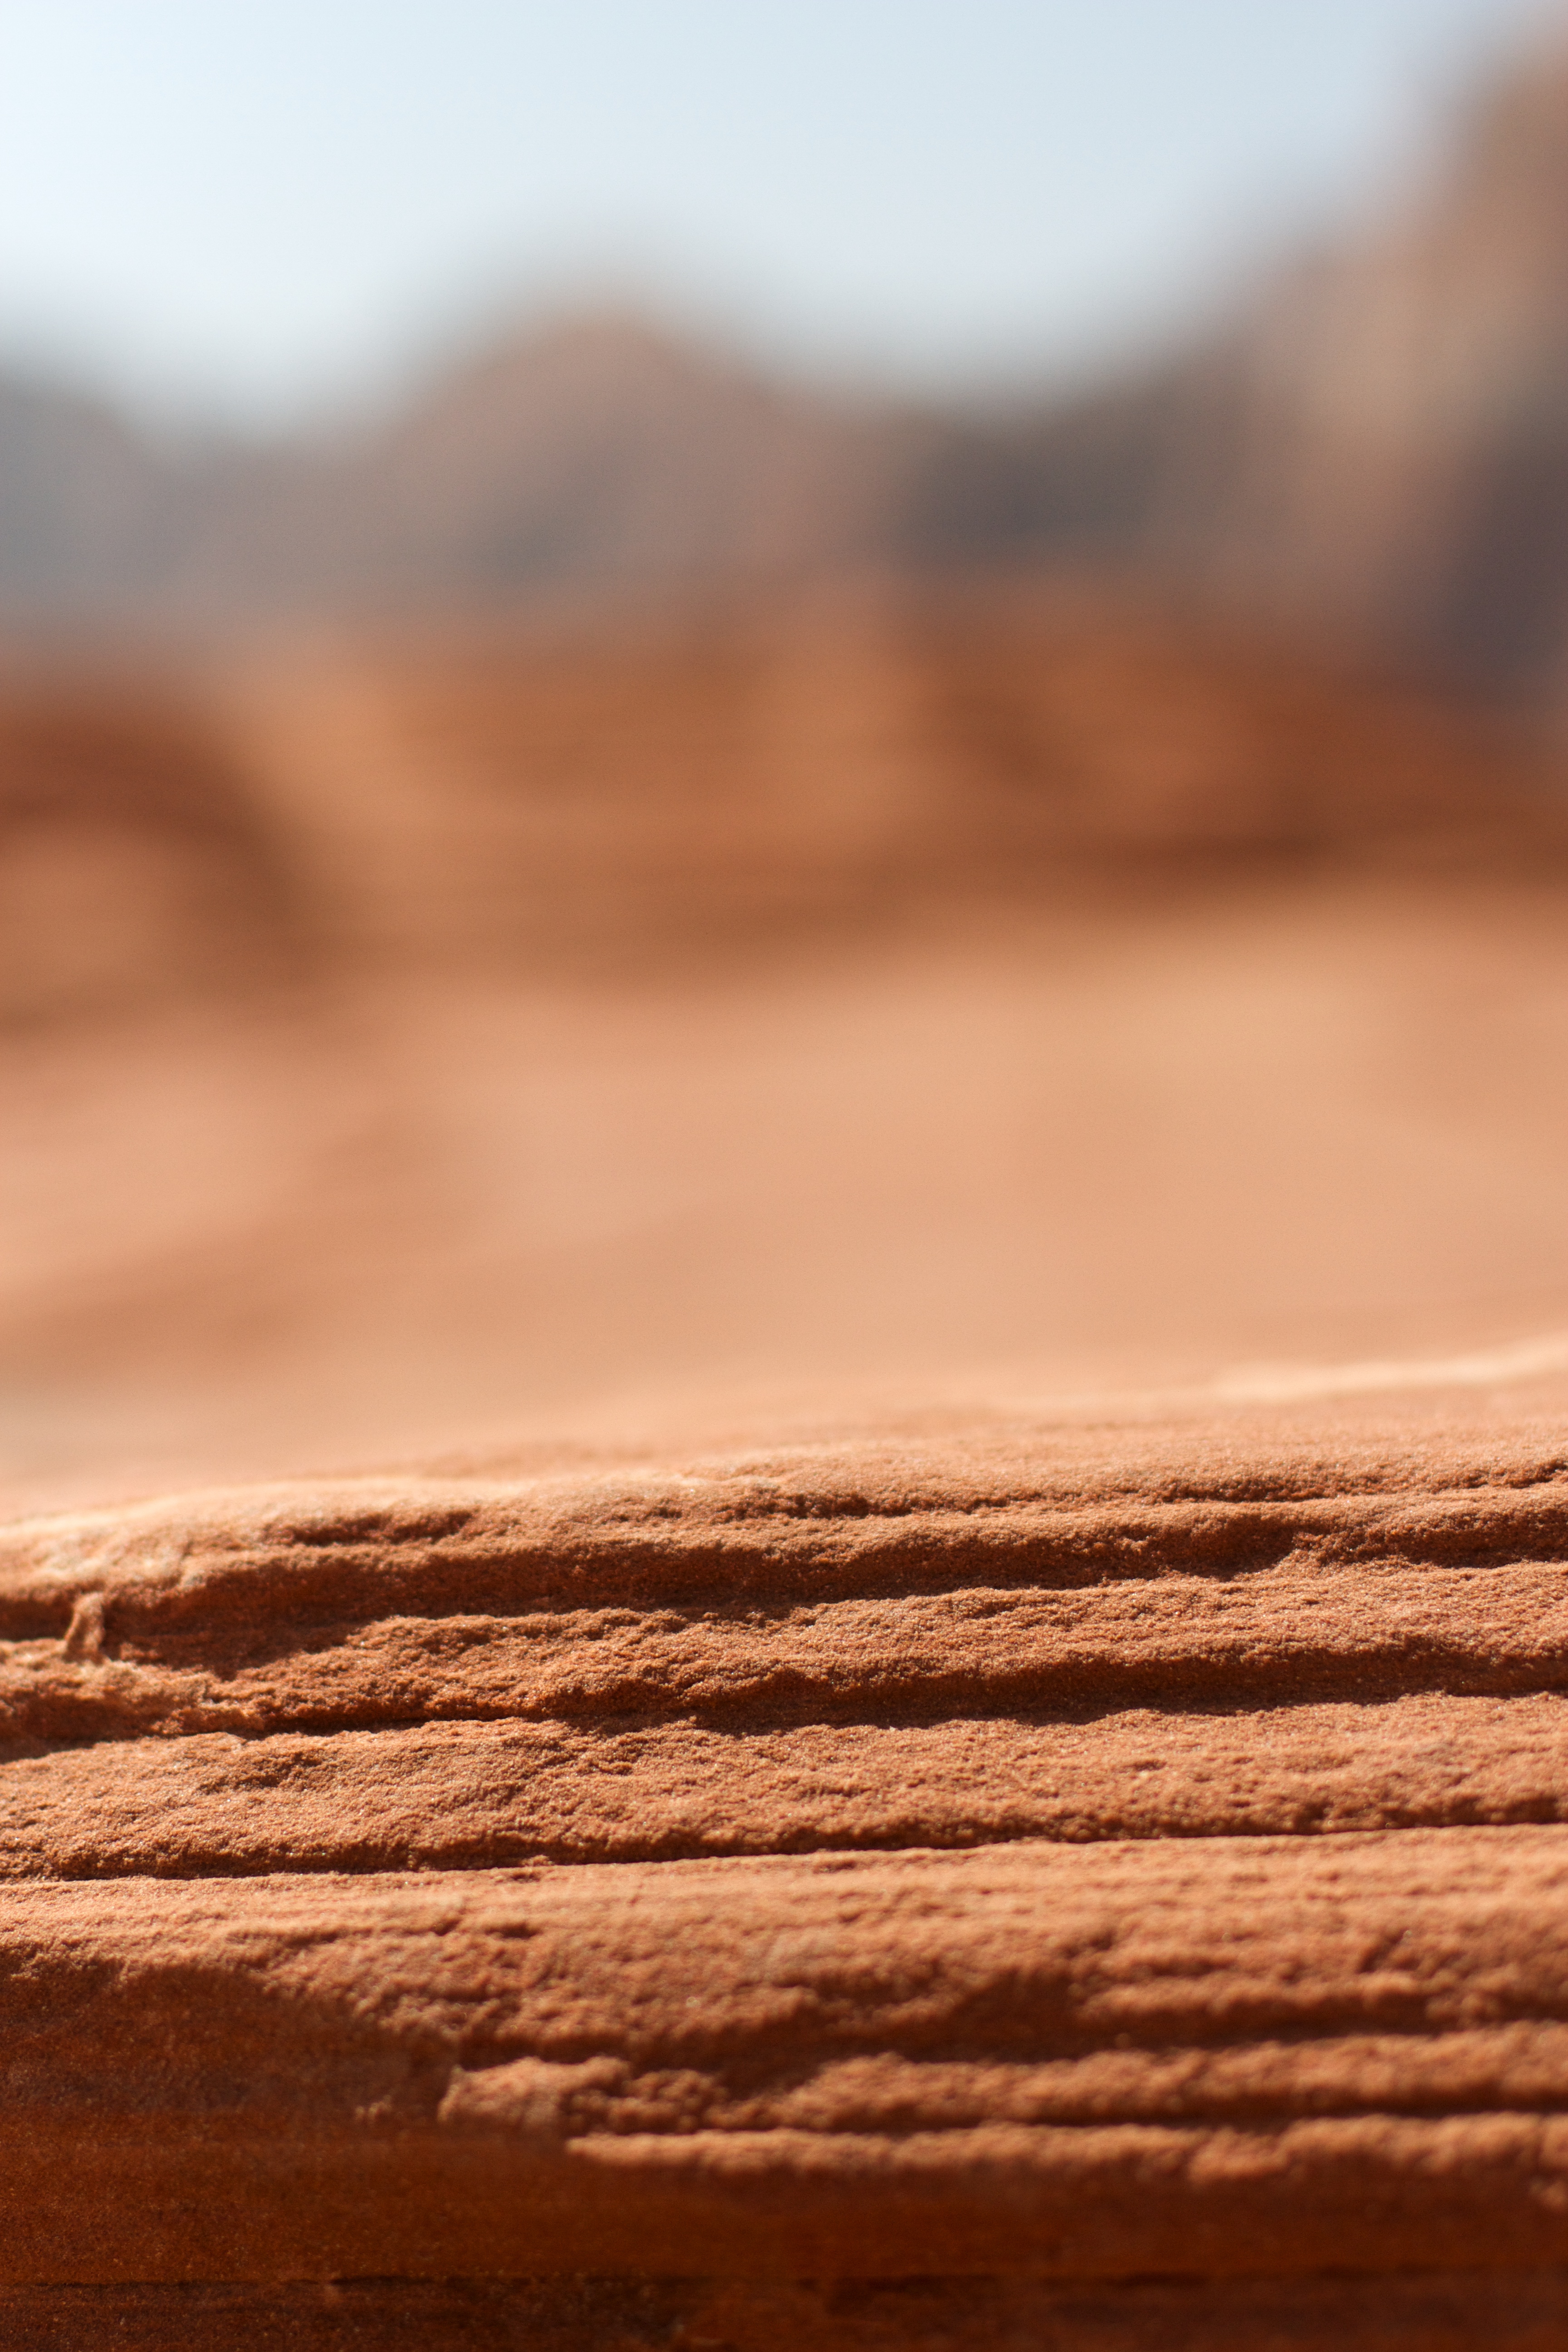
landscape, sea, coast, sand, rock, horizon, cloud, sky, wood, sunrise, sunset, sunlight, morning, desert, wave, dawn, dusk, reflection, soil, material, habitat, natural environment, atmospheric phenomenon, aeolian landform